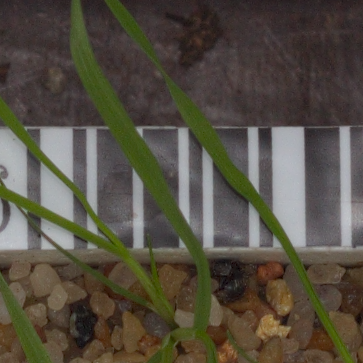
Label: loose_silkybent